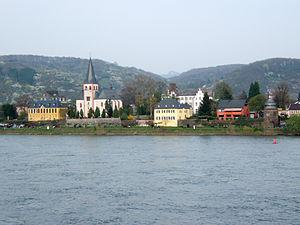
Unkel est une ville allemande située près de Bonn, en Rhénanie-Palatinat, dans l'arrondissement de Neuwied. Située le long du Rhin, Unkel est une ville touristique importante.